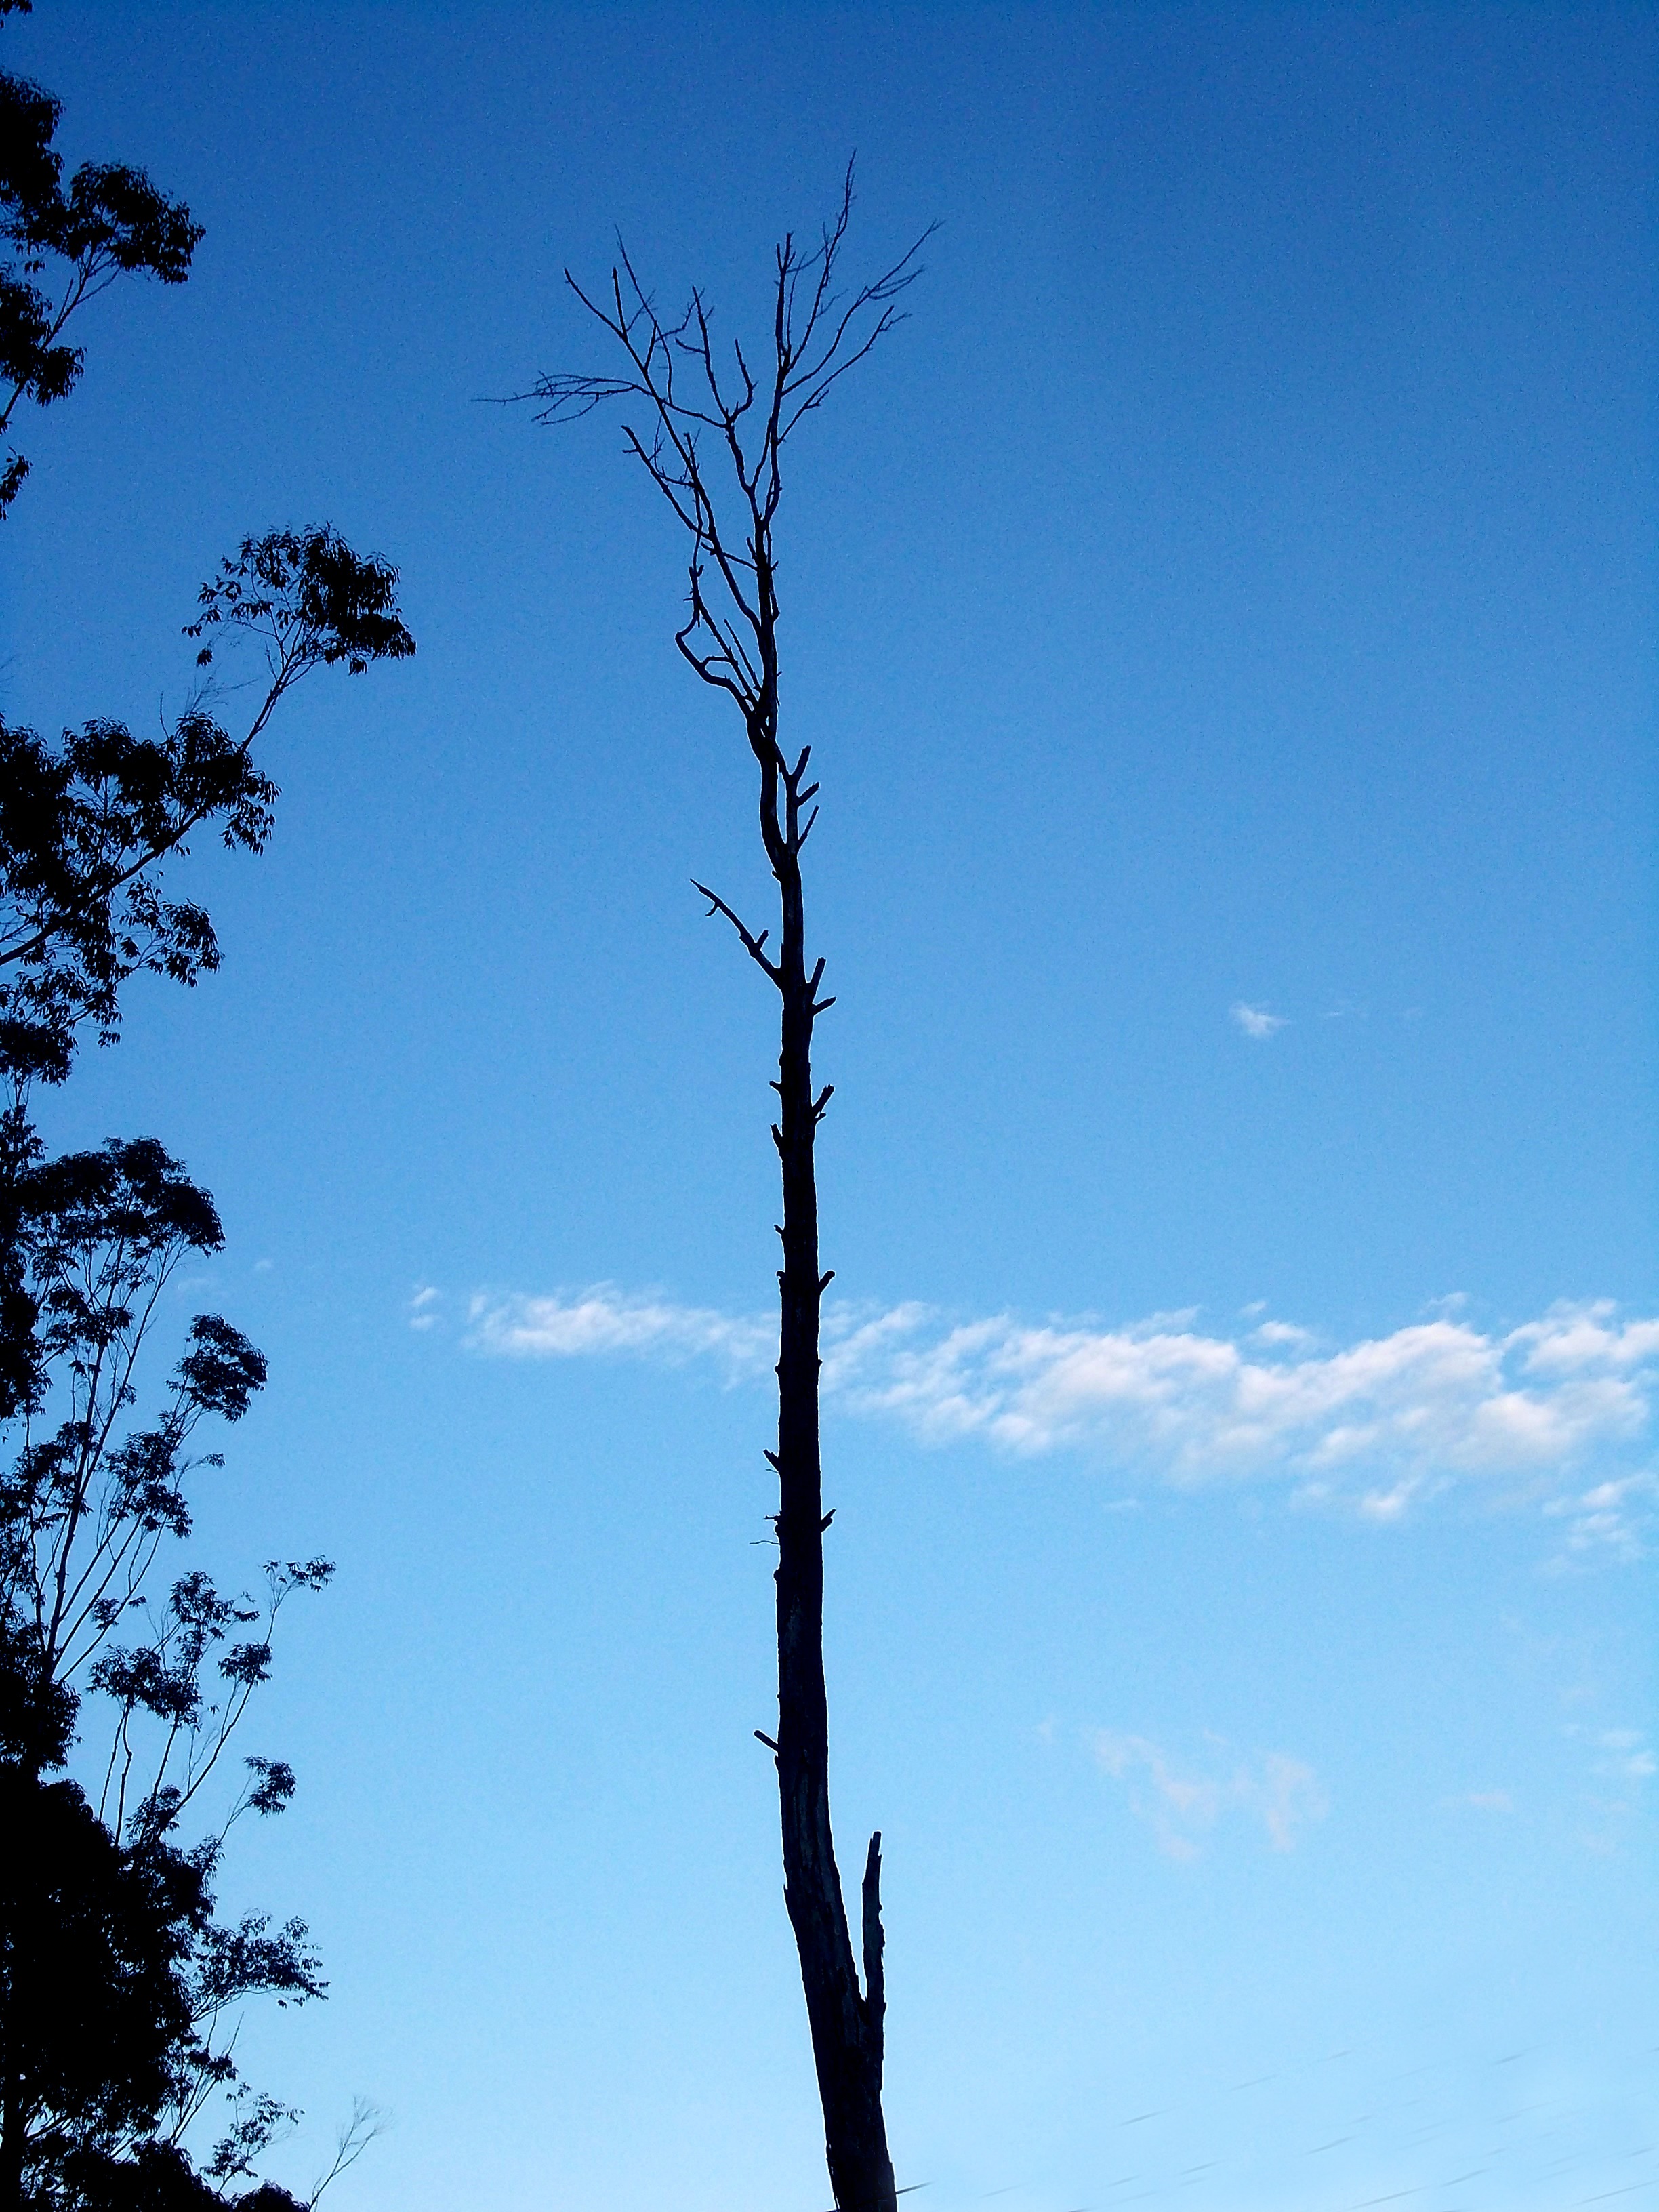
tree, horizon, branch, cloud, plant, sky, sunlight, wind, old, blue, dead, single, old tree, atmosphere of earth, woody plant, arecales